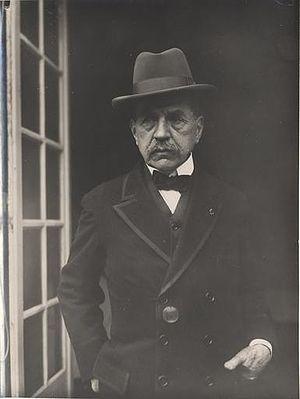
Paul Bourget, né le 2 septembre 1852 à Amiens et mort le 25 décembre 1935 à Paris, est un écrivain et essayiste français, membre de l'Académie française.